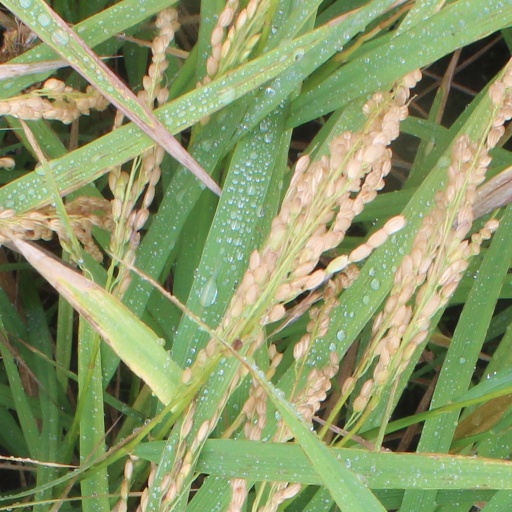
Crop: rice